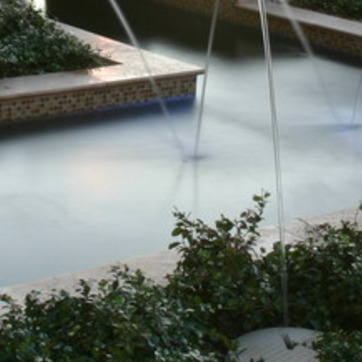
Material: water